Sarita Lamichhane

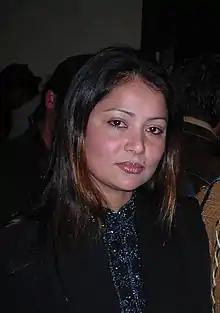
Sarita Lamichhane in a program in Kathmandu in 2007.

Sarita Lamichhane (Nepali: सरिता लामिछाने, November 25, 1975) is a Nepalese actress who is known for her work in television series "Mukti".